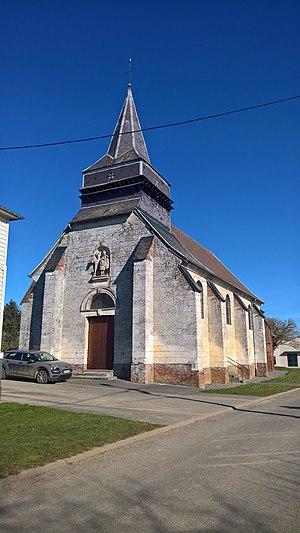
Moyencourt-lès-Poix - Eglise Saint-Martin
Moyencourt-lès-Poix est une commune française située dans le département de la Somme, en région Hauts-de-France.